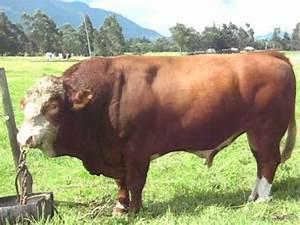
cow